Prehistory of Transylvania

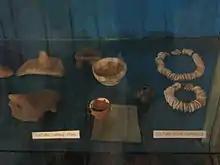
Turdaș culture and Decea Mureșului culture artifacts at the Aiud History Museum, Aiud

The Starčevo-Criș culture, representing the generalisation of the early Neolithic in the Intra-Carpathian territory, has been regarded by some as the prolongation of the Gura Baciului-Cârcea/Precriș culture, disregarding that it is probably the result of a new south Balkan migration (the Presesklo culture) arriving in Transylvania via Banat. The Starčevo–Criș culture has a long evolution in four stages.